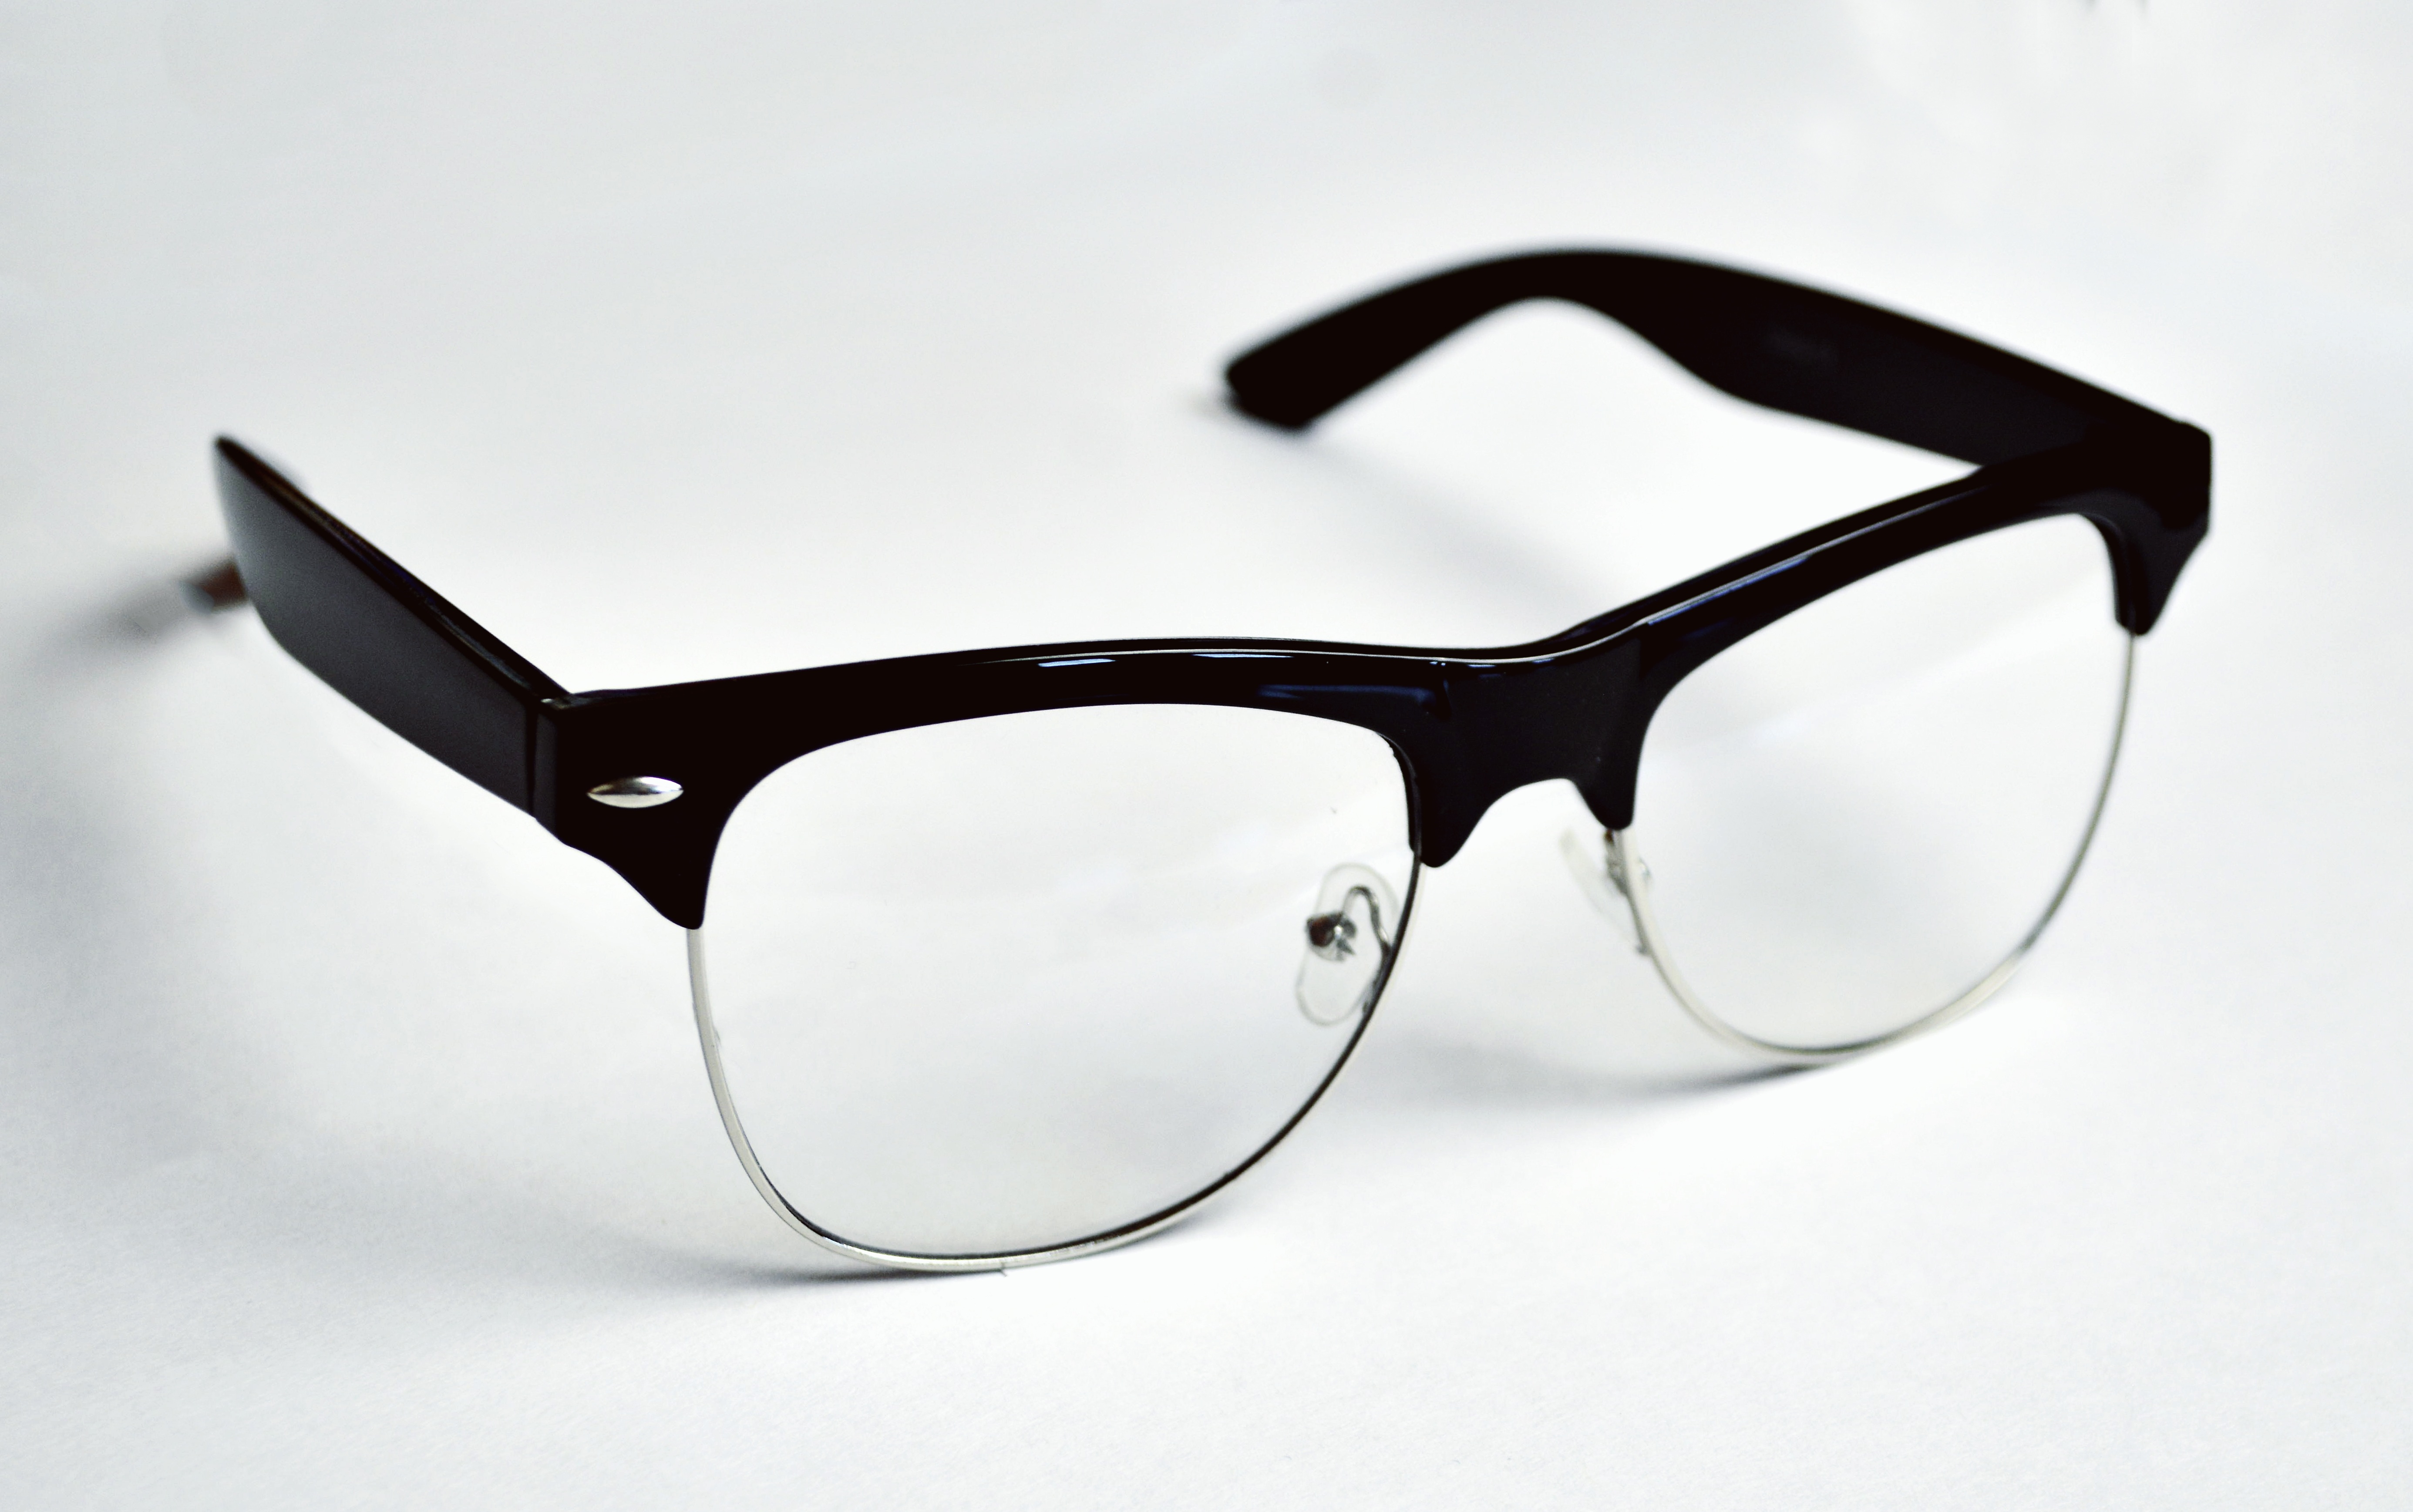
fashion, sunglasses, glasses, eyeglasses, eyewear, vision care